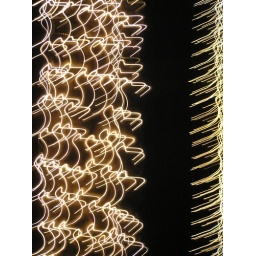
Little white lights wrapped around a palm tree taken at night, no flash and a little wiggle.